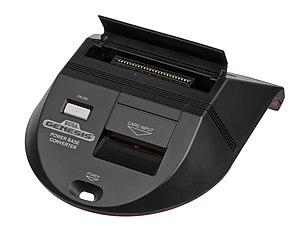
La Master System ou Sega Master System est une console de jeux vidéo de troisième génération, conçue et commercialisée par le constructeur japonais Sega Enterprises, Ltd. Elle est sortie en 1985, sous le nom Sega Mark III au Japon. La console est redessinée et rebaptisée Master System avant son lancement en 1986 en Amérique du Nord. Elle sort sous ce nom dans la plupart des autres territoires, dont l'Europe en 1986 et le Brésil en 1987. Le modèle remanié de la Master System sort également en 1987 au Japon.